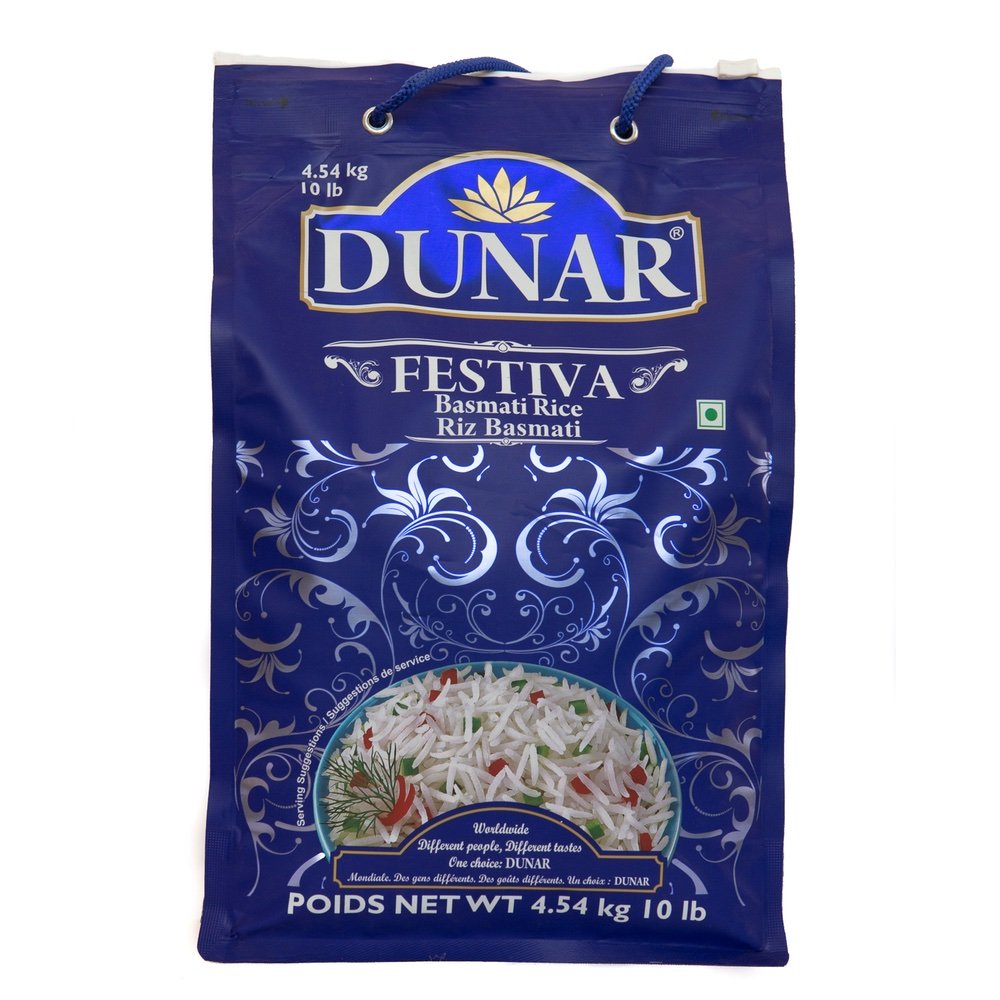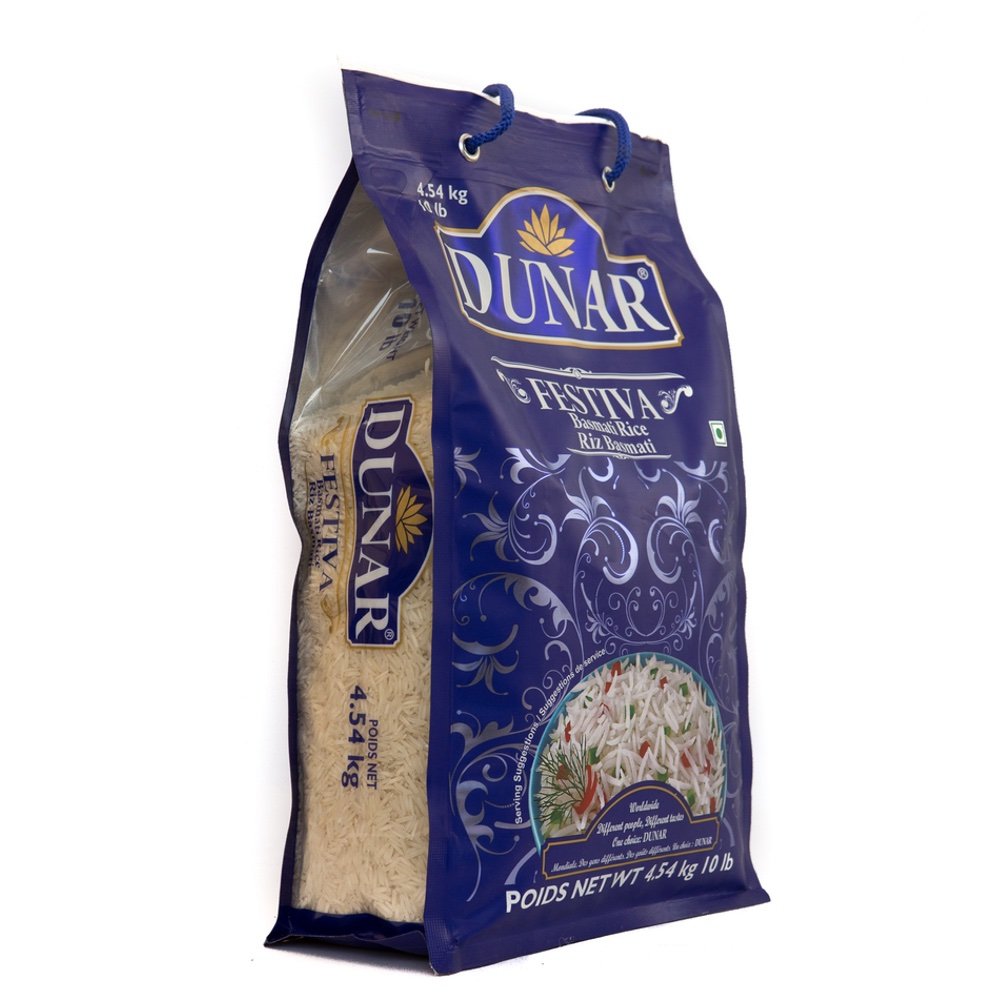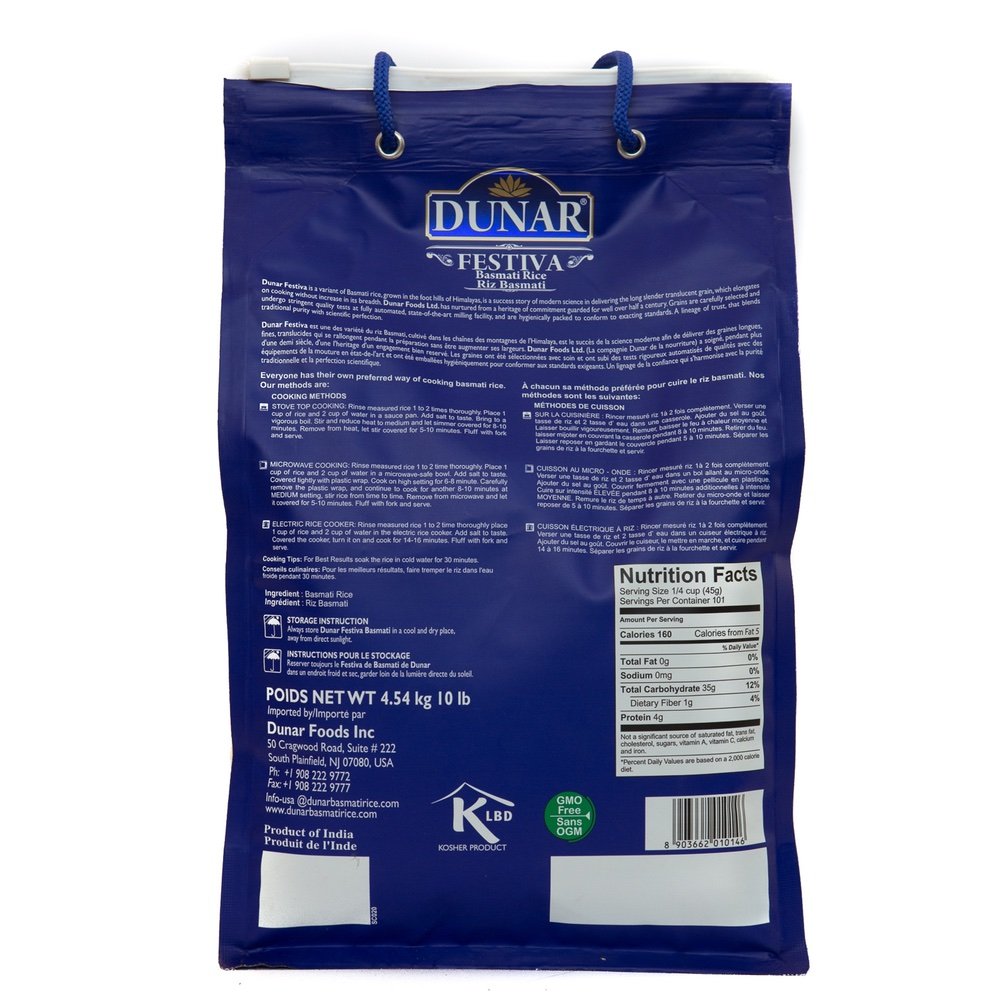
Dunar - Festiva Pusa Basmati Rice, 10 Lb
Category: Grocery
Push Basmati rice is hugely demanded in the domestic and international market for its premium taste and rich qualities. The push Basmati rice is cultivated at the foothills of Himalayas and contains many nutrients.
Features: Dunar Festival is a variant of Basmati rice, and is a success story of modern science in delivering a long slender Basmati rice grain | Beautiful long grains with excellent taste | 10-Pound value bag | Kosher and GMO free